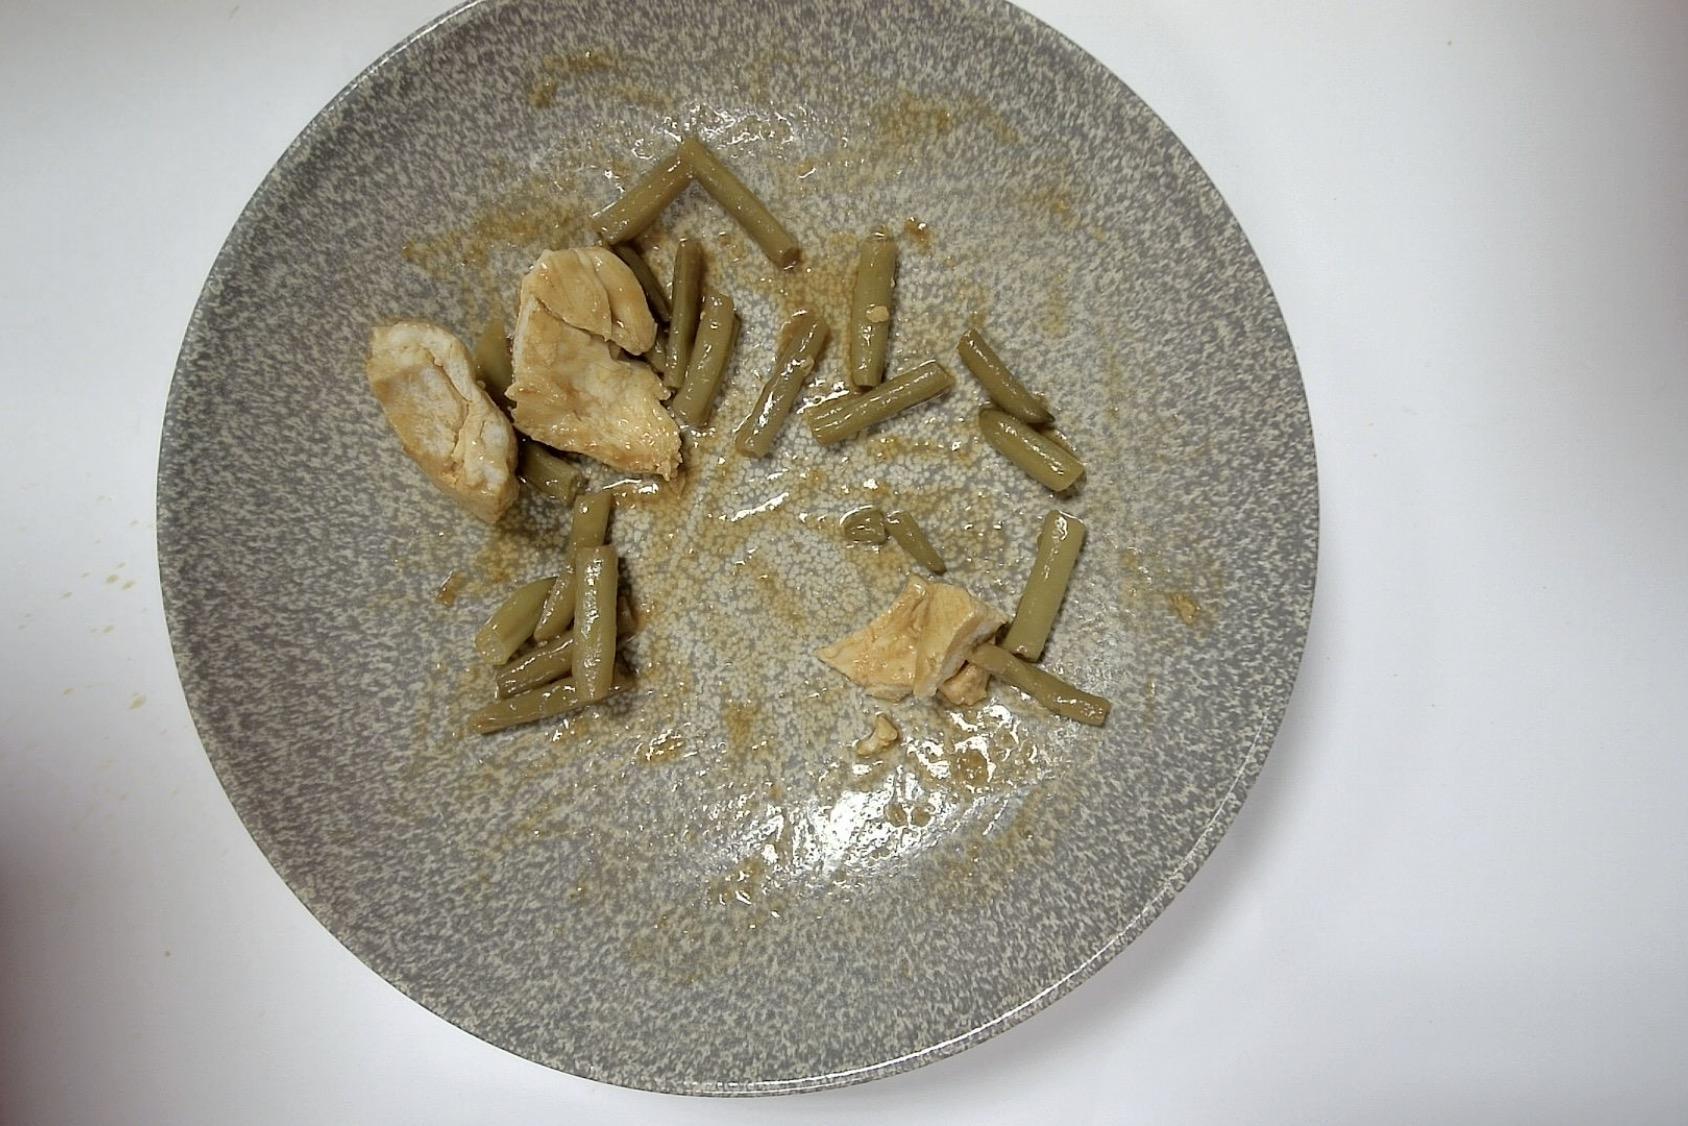
Gericht: Hähnchen mit Grüne Bohnen , Kartoffelpüree und Bratenjus
Portionsgröße: Normale Portion
Zutaten: Kartoffelpüree , Grüne Bohnen , Bratenjus, Hähnchen
Gewicht vorher: 341 g
Kalorien vorher: 326,76 kcal
Gewicht nachher: 271 g
Kalorien nachher: 259,683 kcal